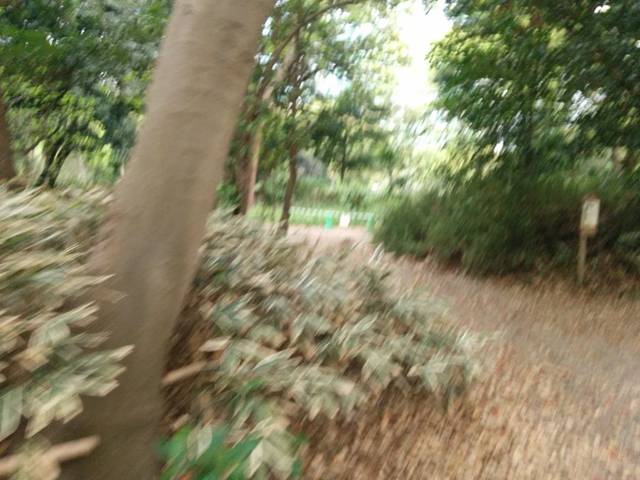
Region: Japan
Coordinates: 35.66, 139.763